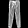
Label: Trouser